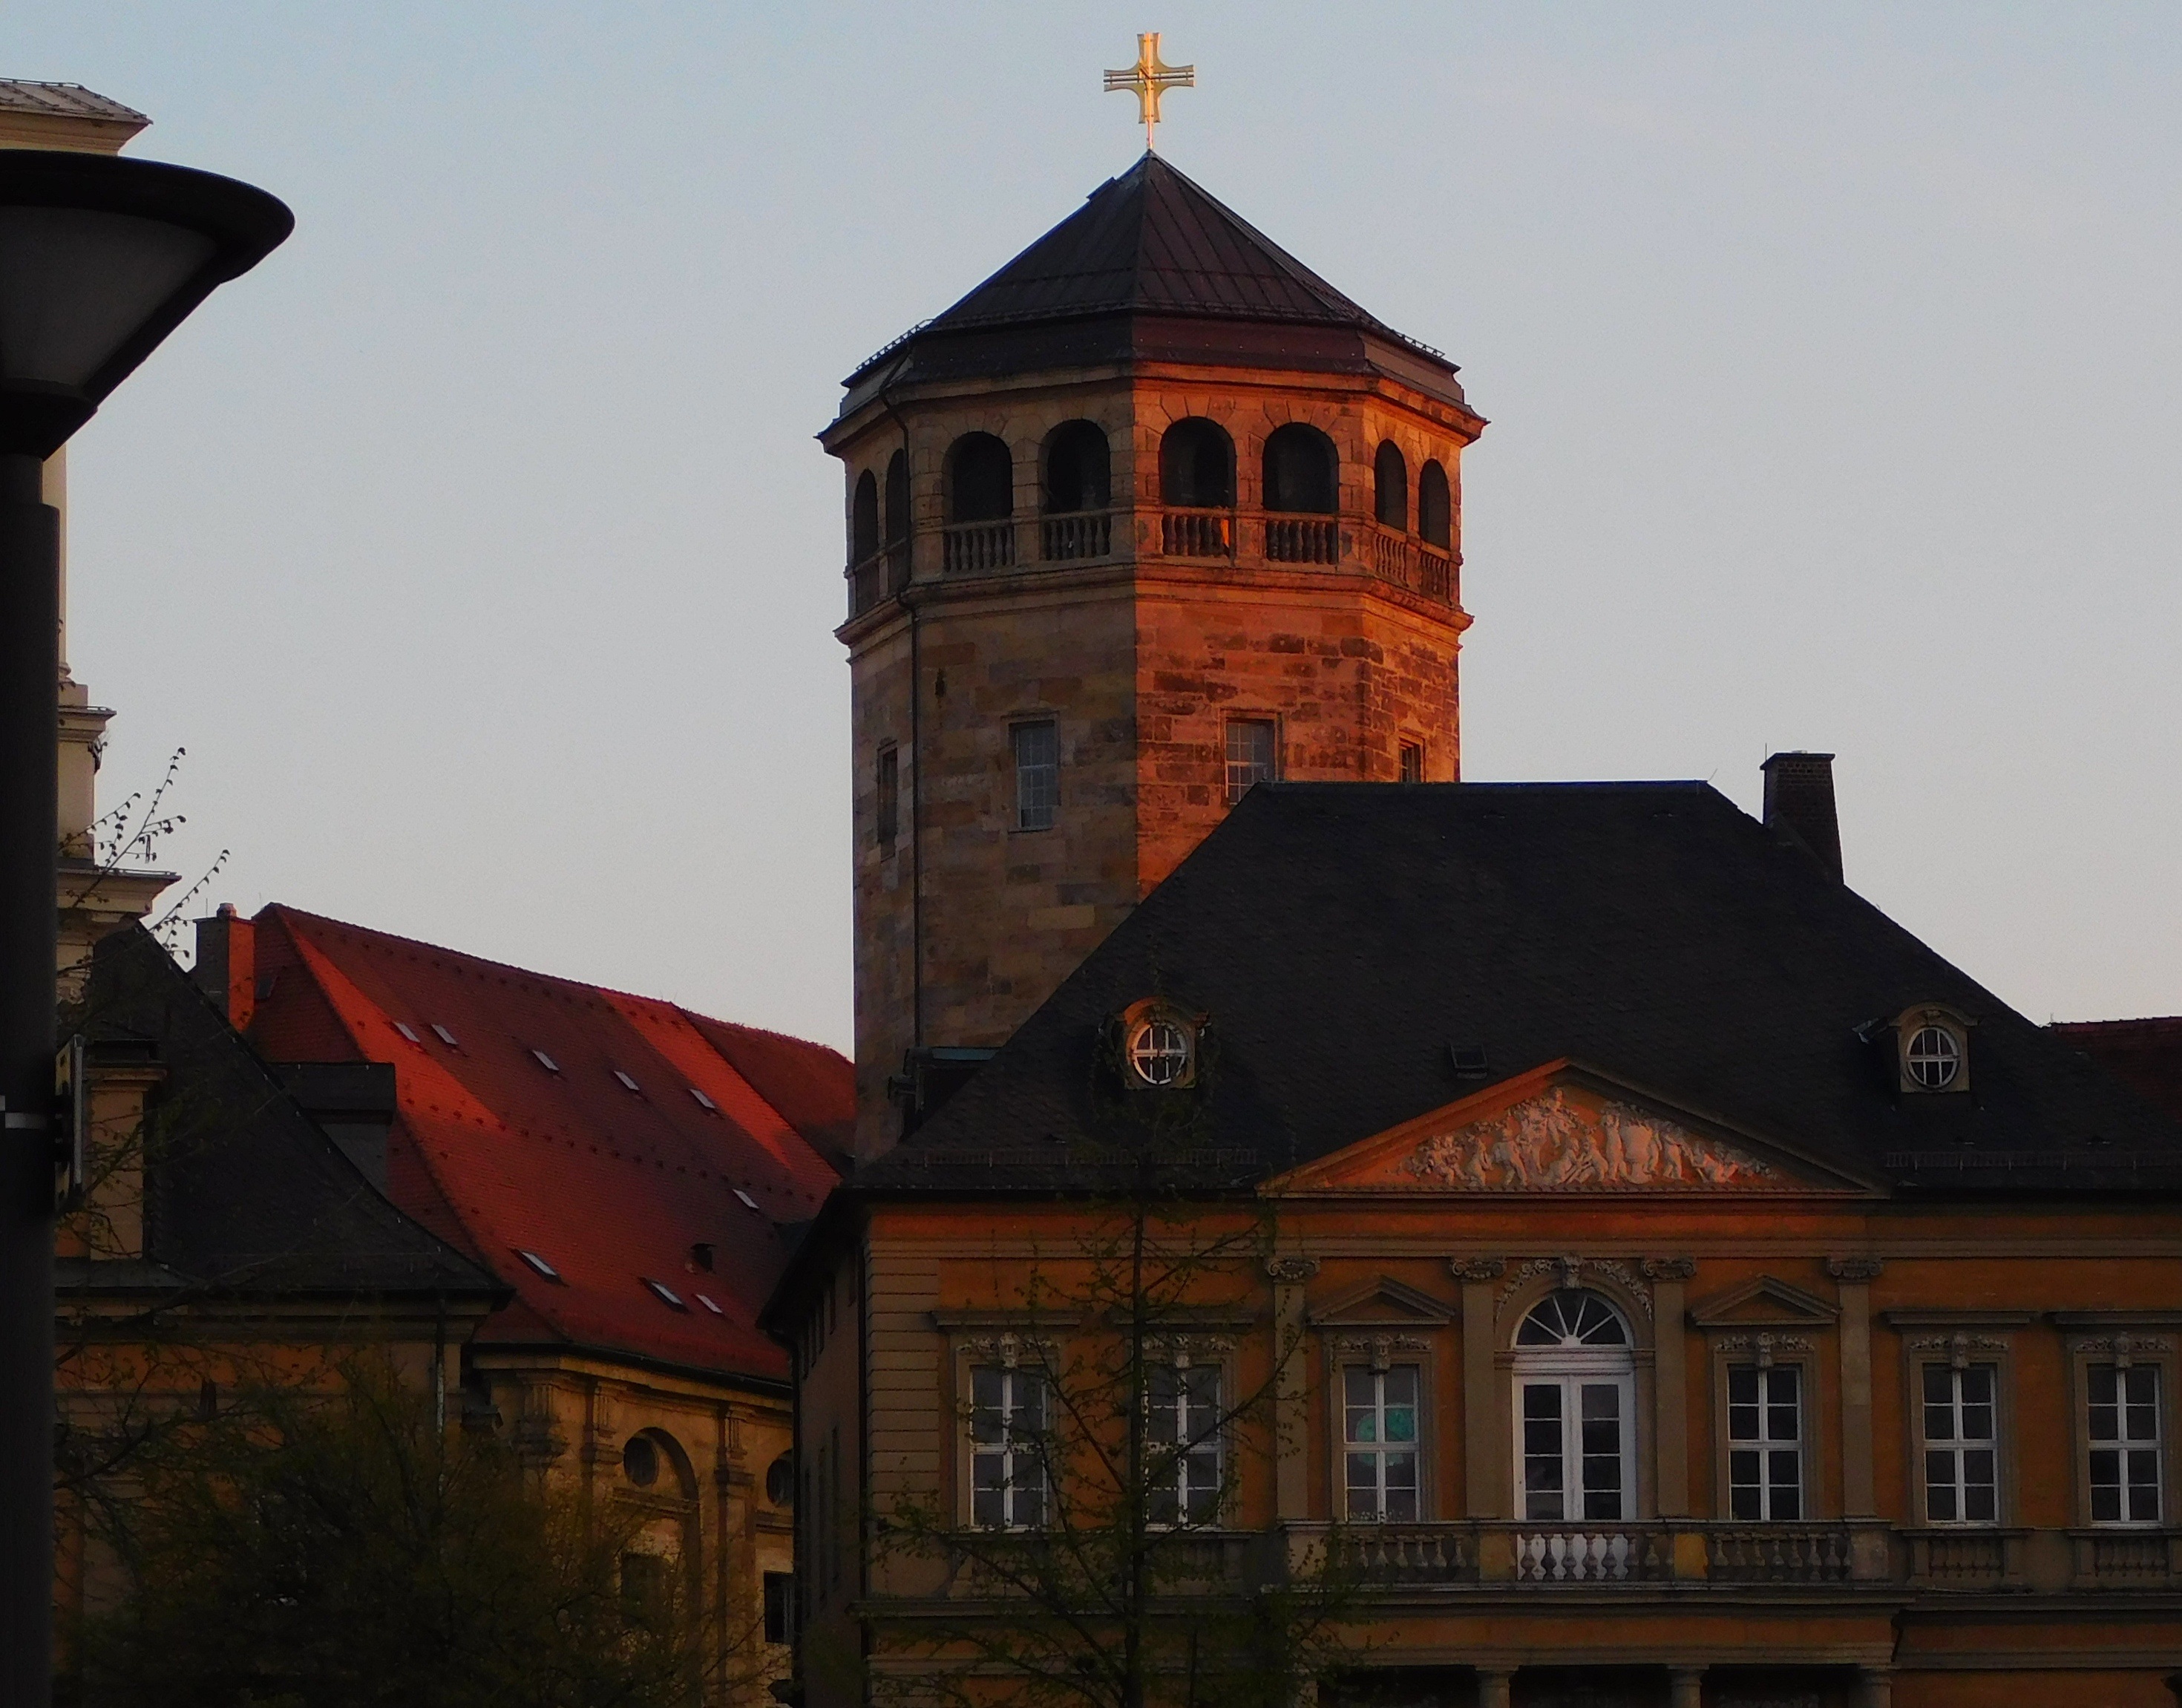
architecture, house, town, building, chateau, evening, tower, landmark, facade, church, golden hour, place of worship, city view, old town, steeple, monastery, germany, bavaria, historically, bayreuth, upper franconia, castle church